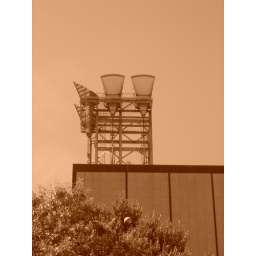
Sacramento, CA 09/19/06. Microwave towers on top of SBC building in downtown Sacramento. Pic taken from steps of memorial auditorium